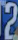
Number: 2